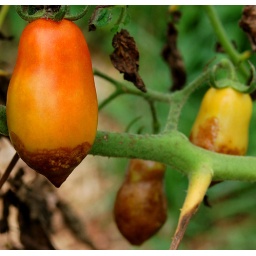
Tomato fruits in any stage of ripening can develop the greasy brown spots characteristic of late blight.